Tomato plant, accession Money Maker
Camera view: vertical (180 deg); turntable rotation: 210 degrees
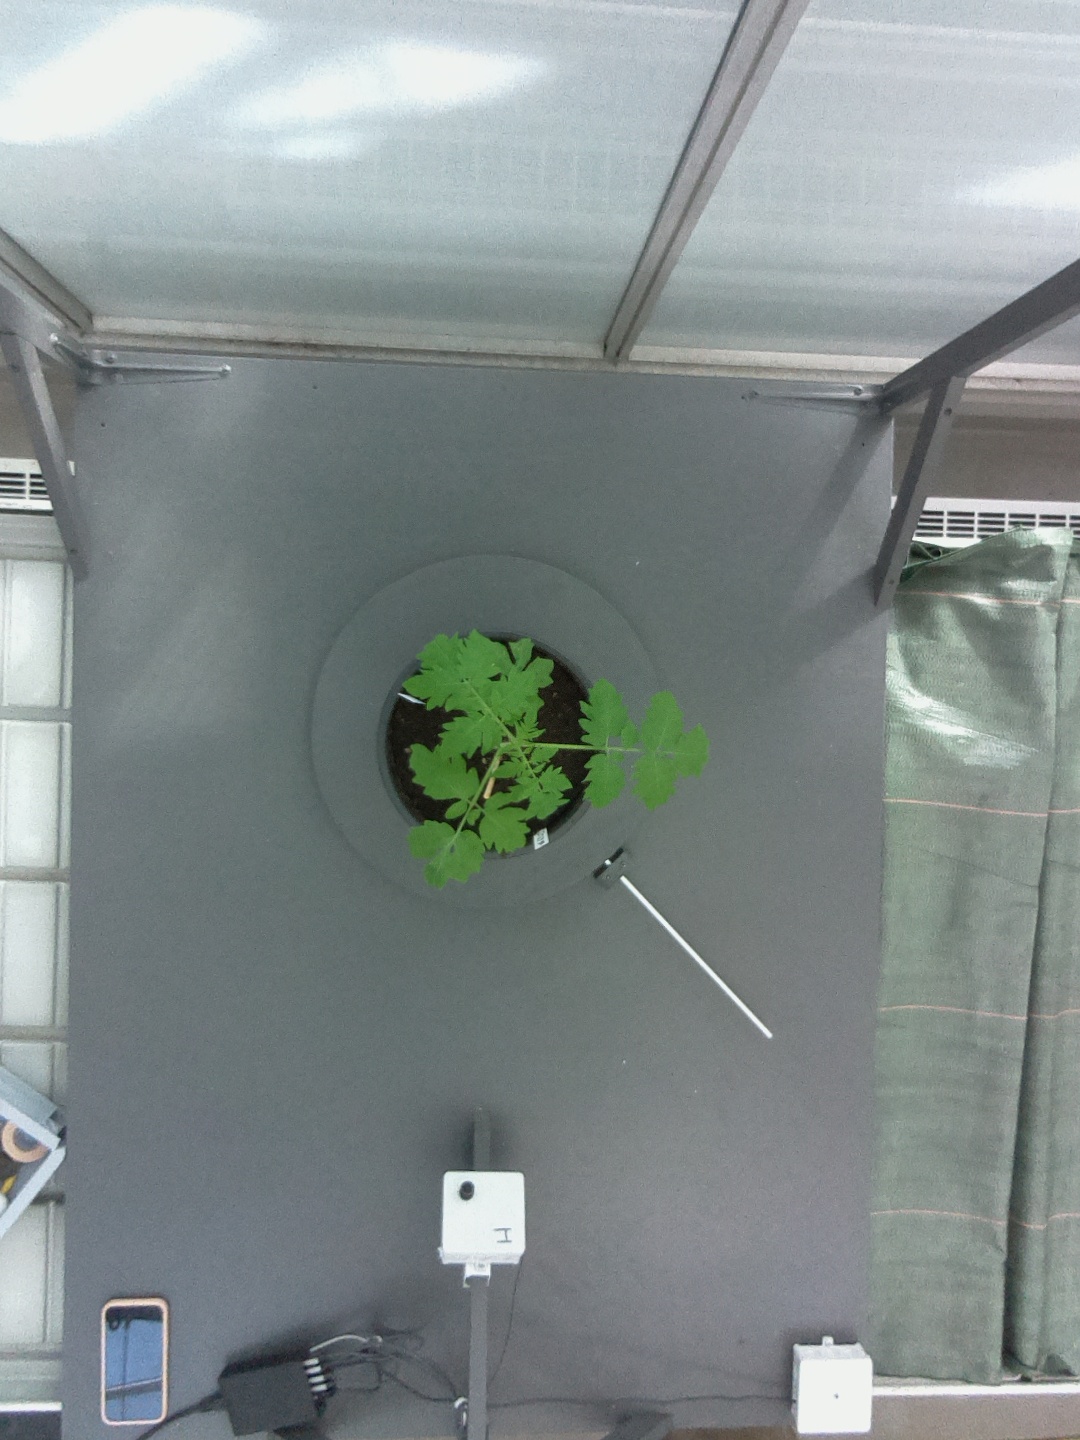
BBCH growth stage 13: 6 of true leaves visible